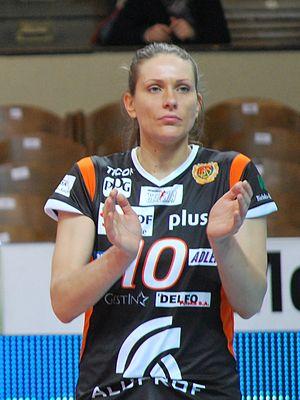
Jolanta Studzienna est une ancienne joueuse de volley-ball polonaise désormais entraîneur. Elle mesure 1,85 m et jouait au poste de centrale.